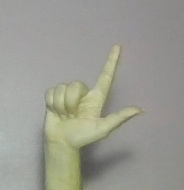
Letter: laam